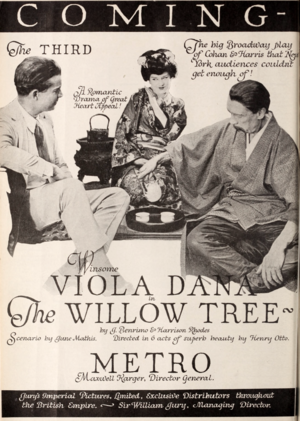
La Légende du saule est un film muet américain réalisé par Henry Otto, sorti en 1920.